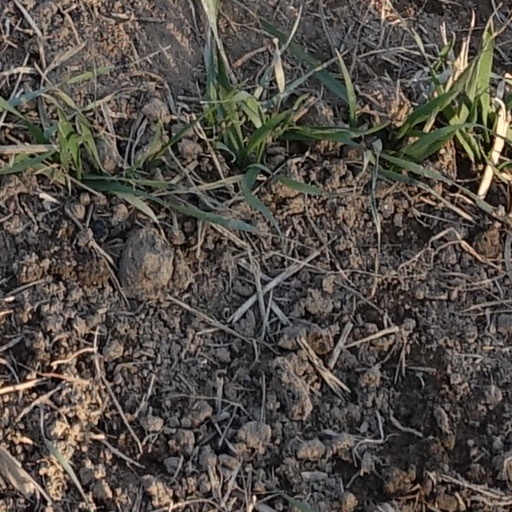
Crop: wheat